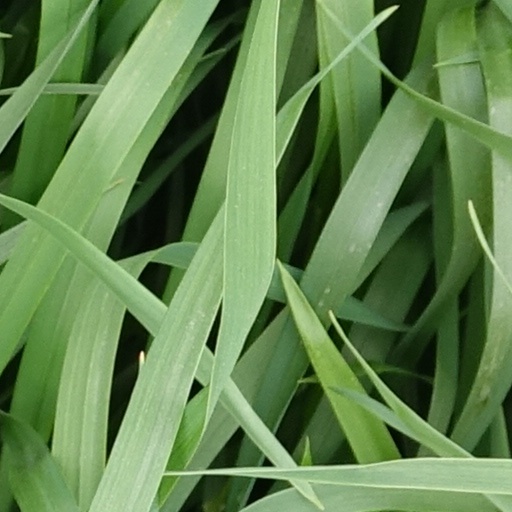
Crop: wheat